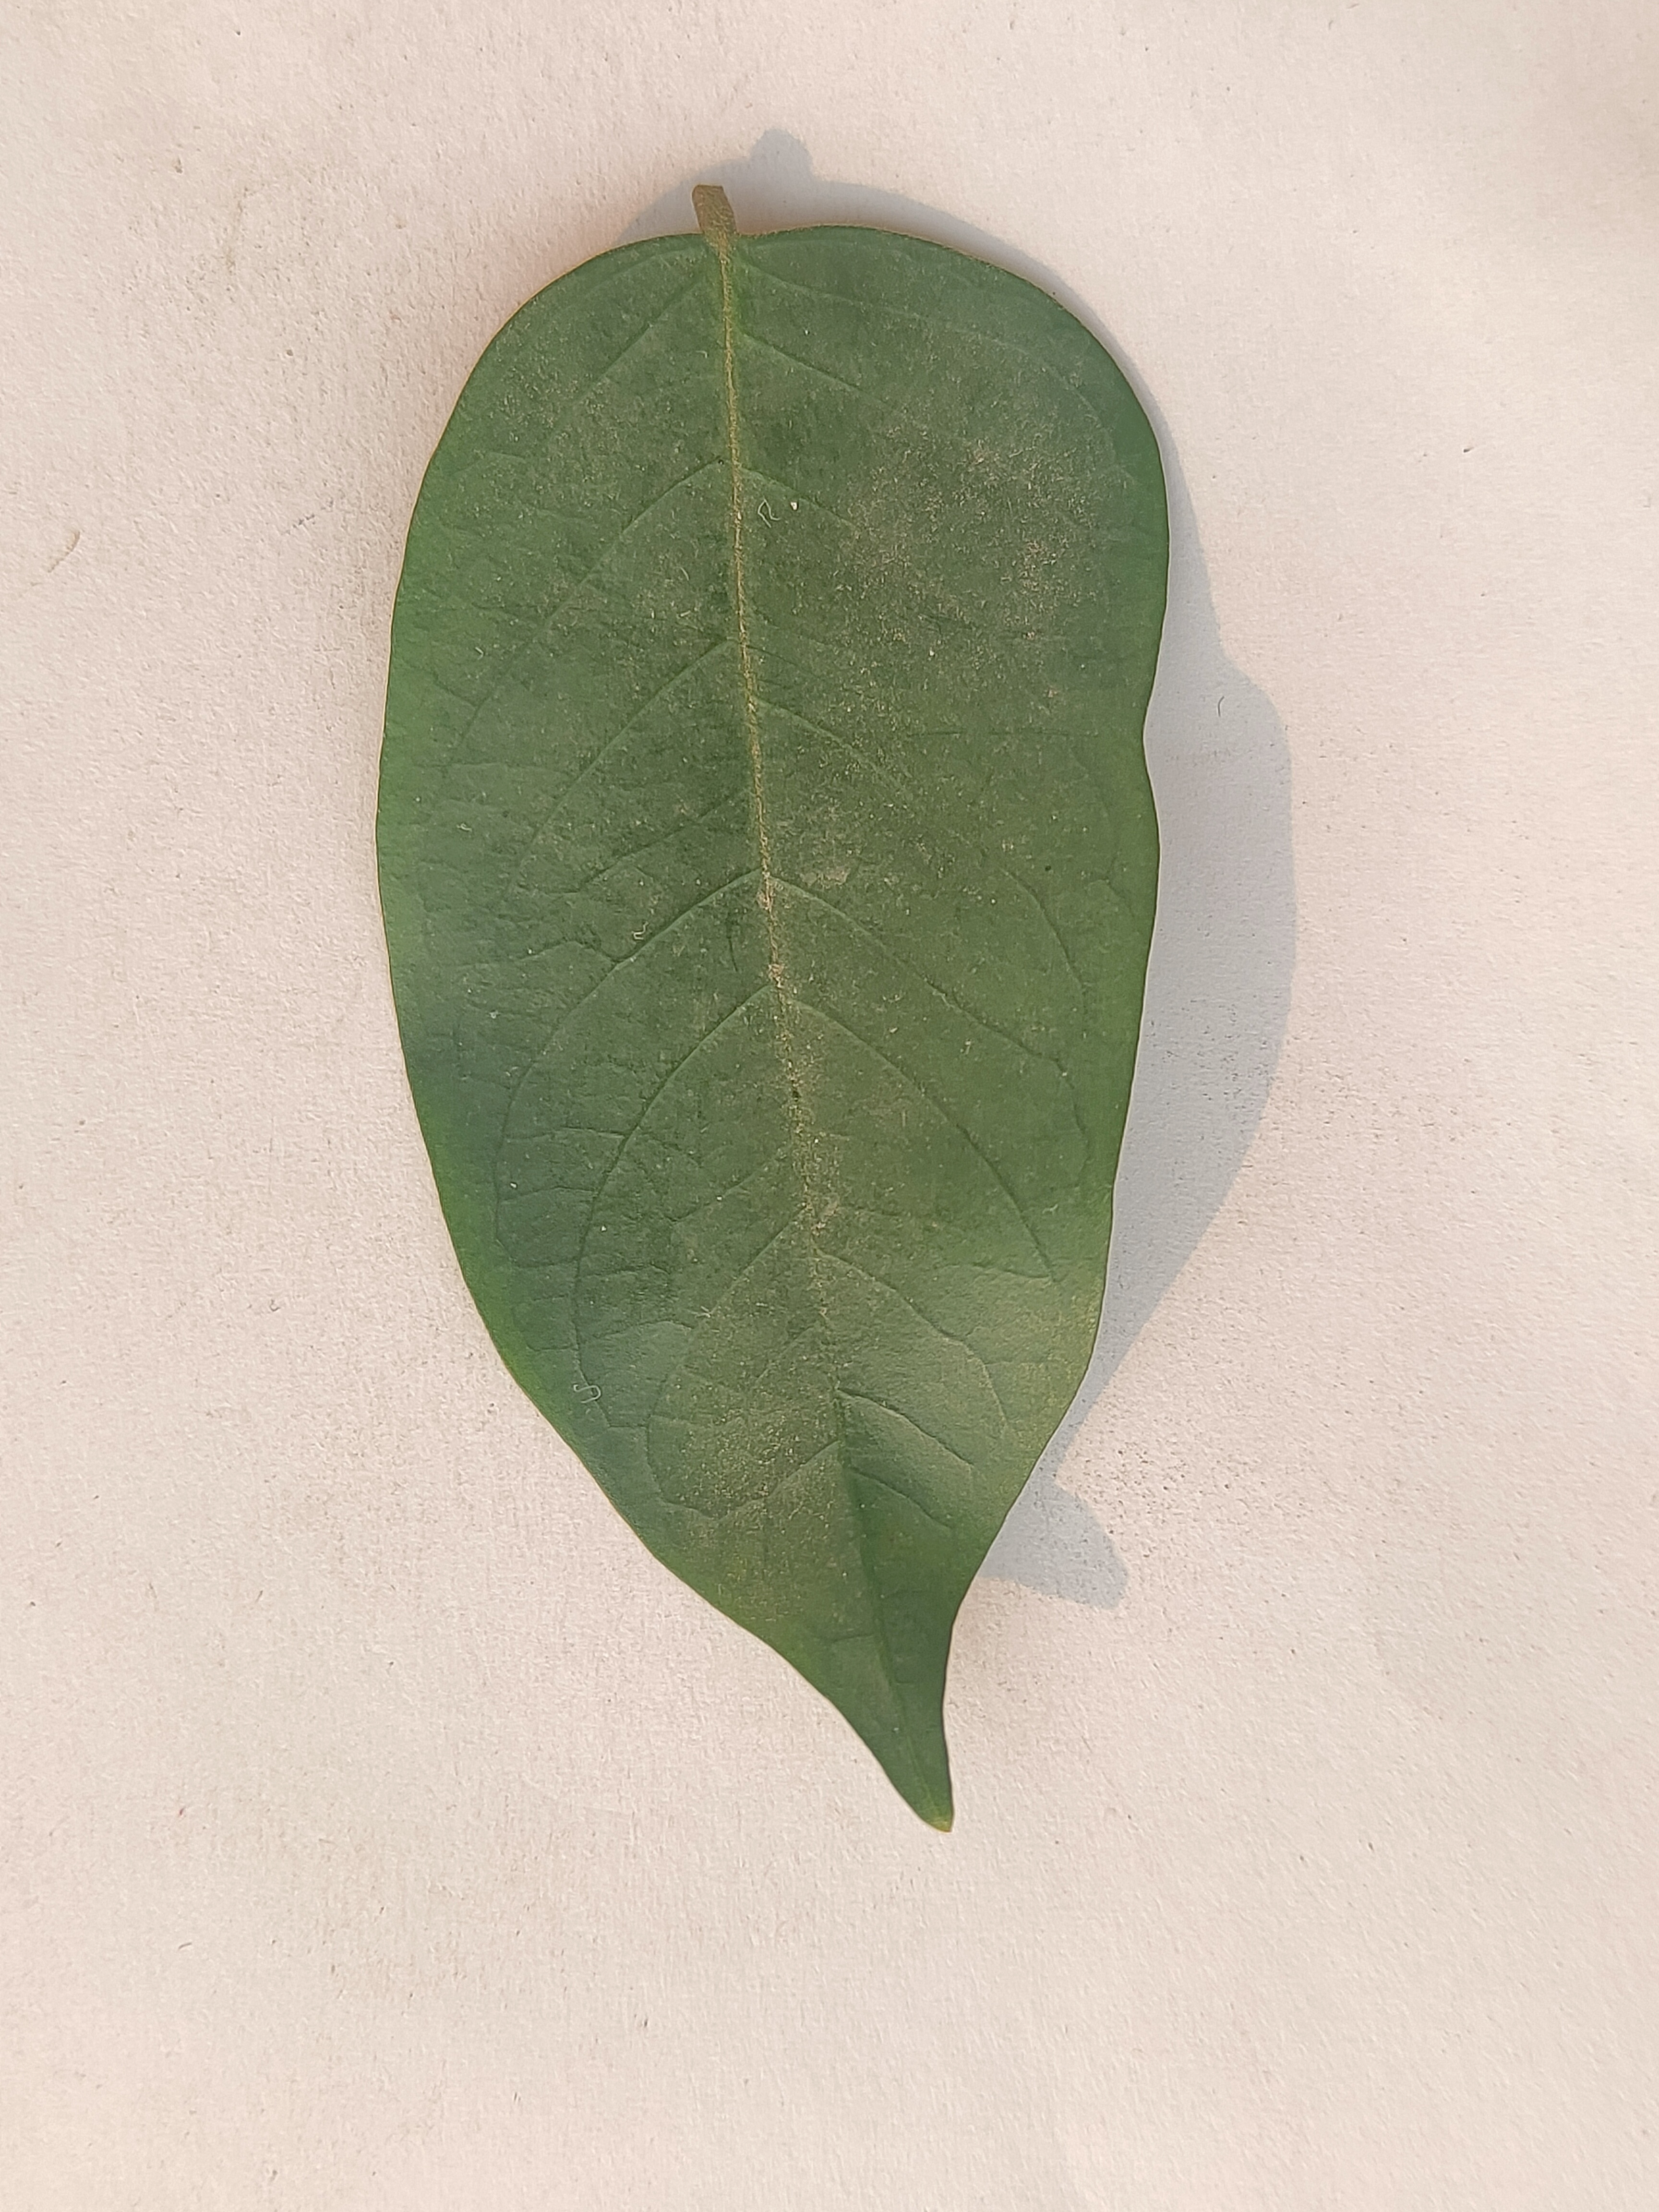
Leaf variety: Star Fruit